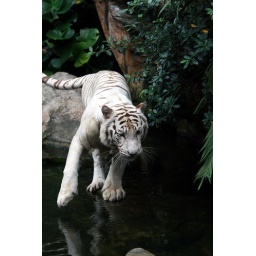
I can only assume there were rocks under the water there.